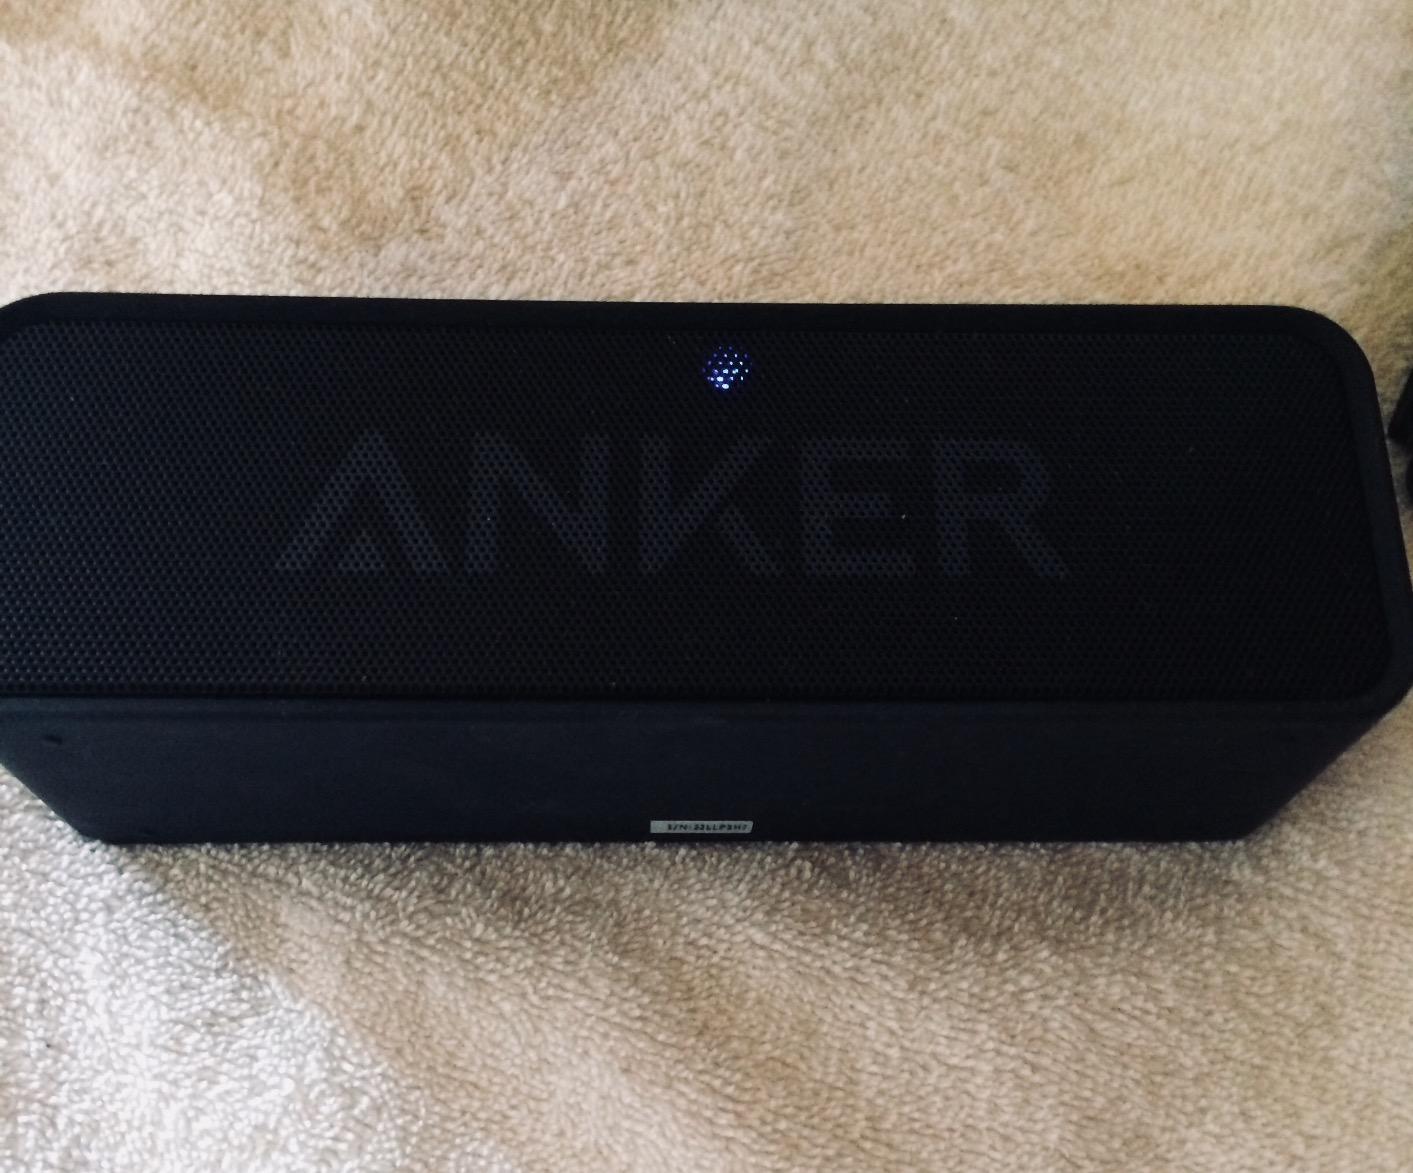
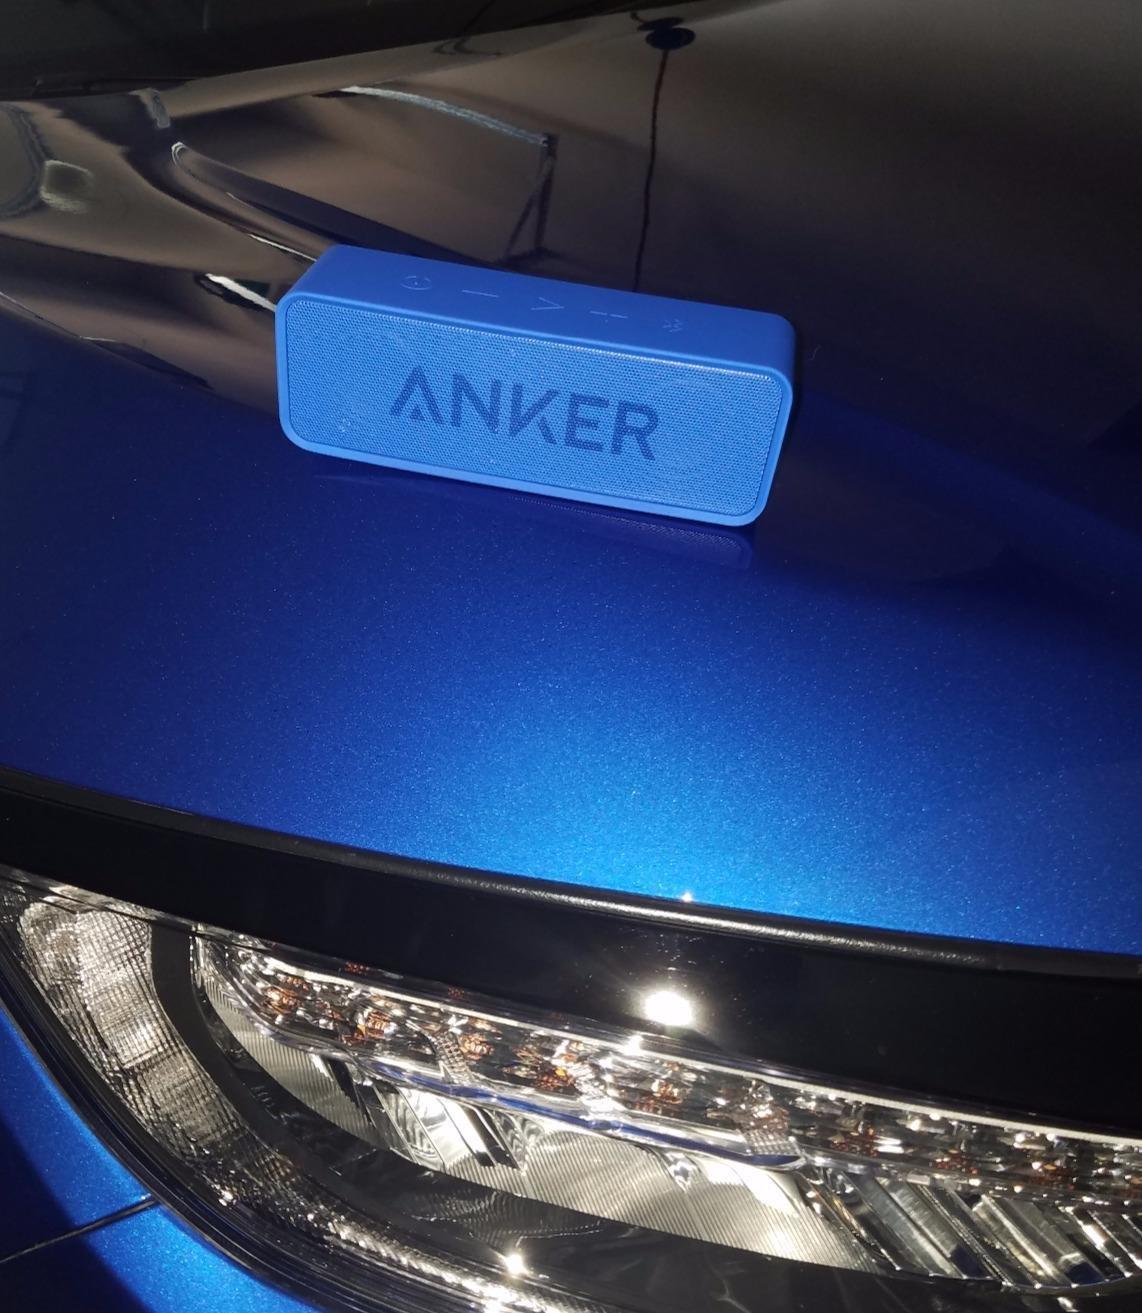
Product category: speaker
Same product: no